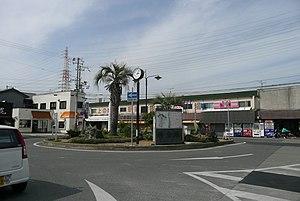
La gare d'Onoenomatsu est une gare ferroviaire localisée dans la ville de Kakogawa, dans la préfecture de Hyōgo au Japon. La gare est exploitée par la compagnie Sanyo Electric Railway, sur la ligne principale Sanyō. Le numéro de la gare est SY 30.